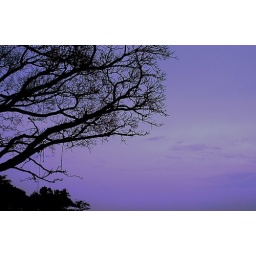
silhouette of bare tree against sky and clouds....